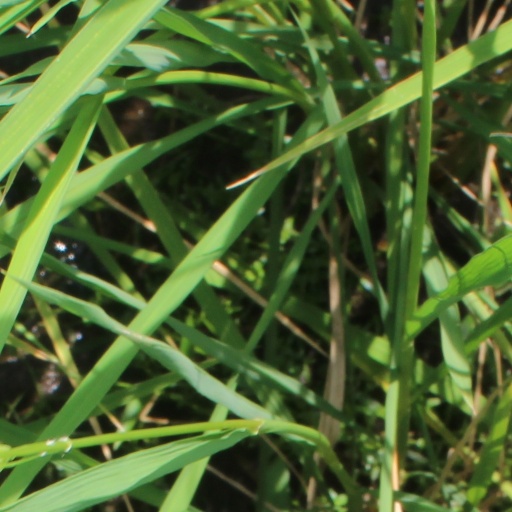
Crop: rice